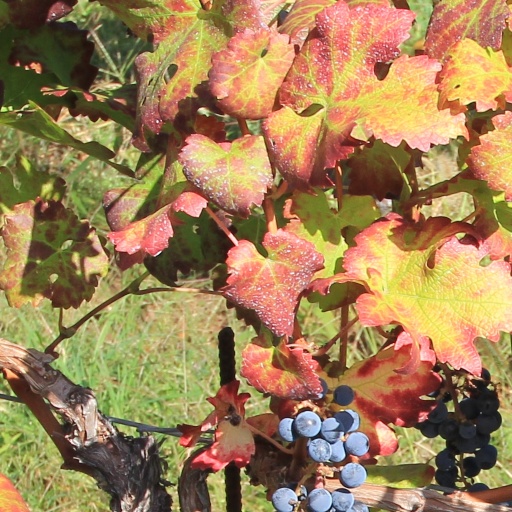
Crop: grape